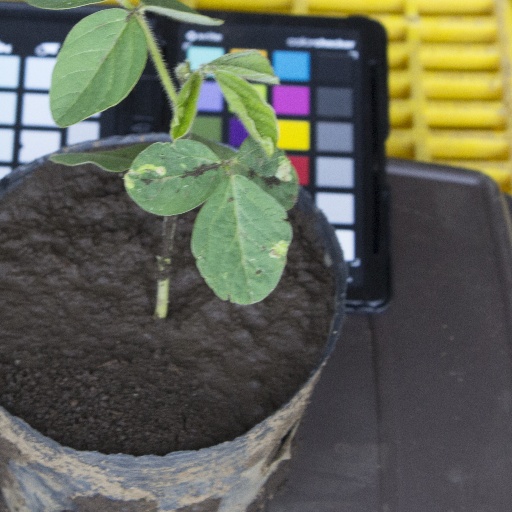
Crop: soybean